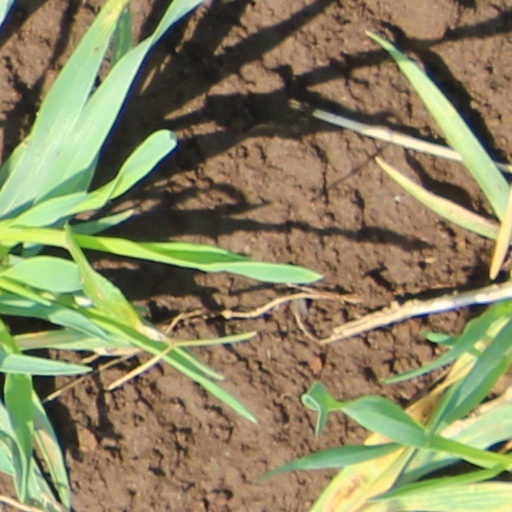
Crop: wheat